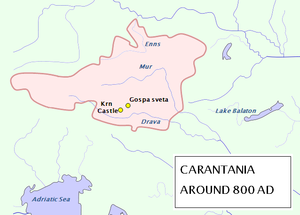
La Carantanie était une principauté qui est apparue à la seconde moitié du VIIᵉ siècle dans une région qui s’étendait sur une zone aujourd’hui située dans les Alpes orientales au sud de l’Autriche et au nord-est de la Slovénie. Il s'agit d'un exemple prématuré d'une structure étatique slave qui se déroula après la fin de la période des migrations. La principauté dura plus de 300 ans; elle fut ensuite remplacée par une marche de l'Empire carolingien au VIIIᵉ siècle et finalement par le duché de Carinthie en 976.
L’histoire de l'Autriche désigne l'histoire du pays d'Europe centrale appelé aujourd'hui Autriche. Mais la définition géopolitique du pays ayant connu de profonds changements au cours des périodes moderne et contemporaine, cette histoire concerne donc aussi les pays voisins : Allemagne, Hongrie, Suisse, Italie, etc.